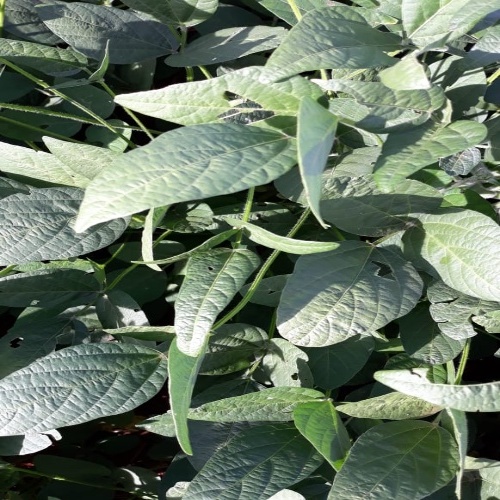
Label: Caterpillar